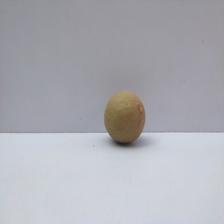
Size: Small